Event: Nepal Earthquake
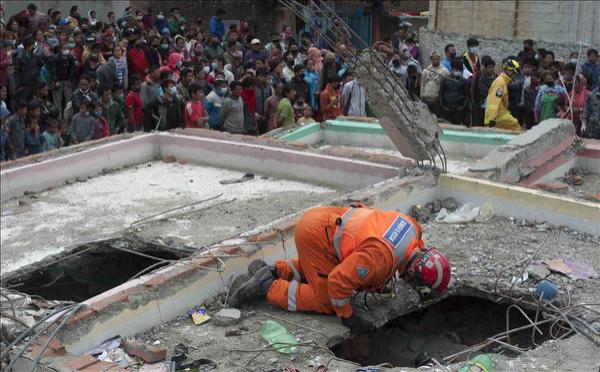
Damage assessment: damage